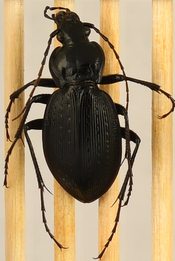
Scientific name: Carabus goryi
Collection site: Mountain Lake Biological Station NEON (MLBS), plot MLBS_009